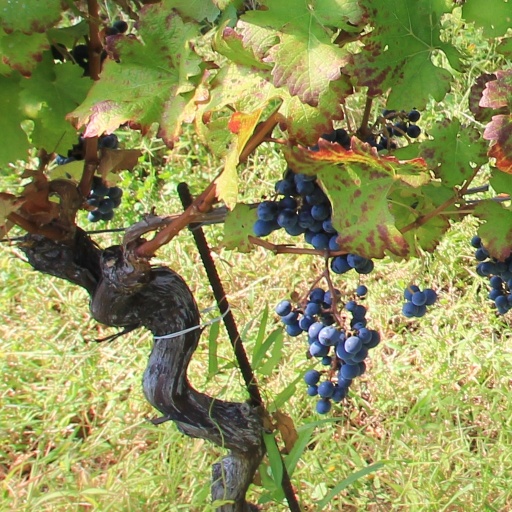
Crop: grape